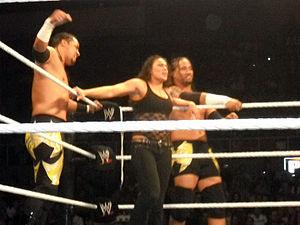
The Usos est une équipe de catcheurs face américaine d'origine samoane composée des frères jumeaux Jimmy et Jey Uso, tous deux nés le 22 août 1985 en Californie.